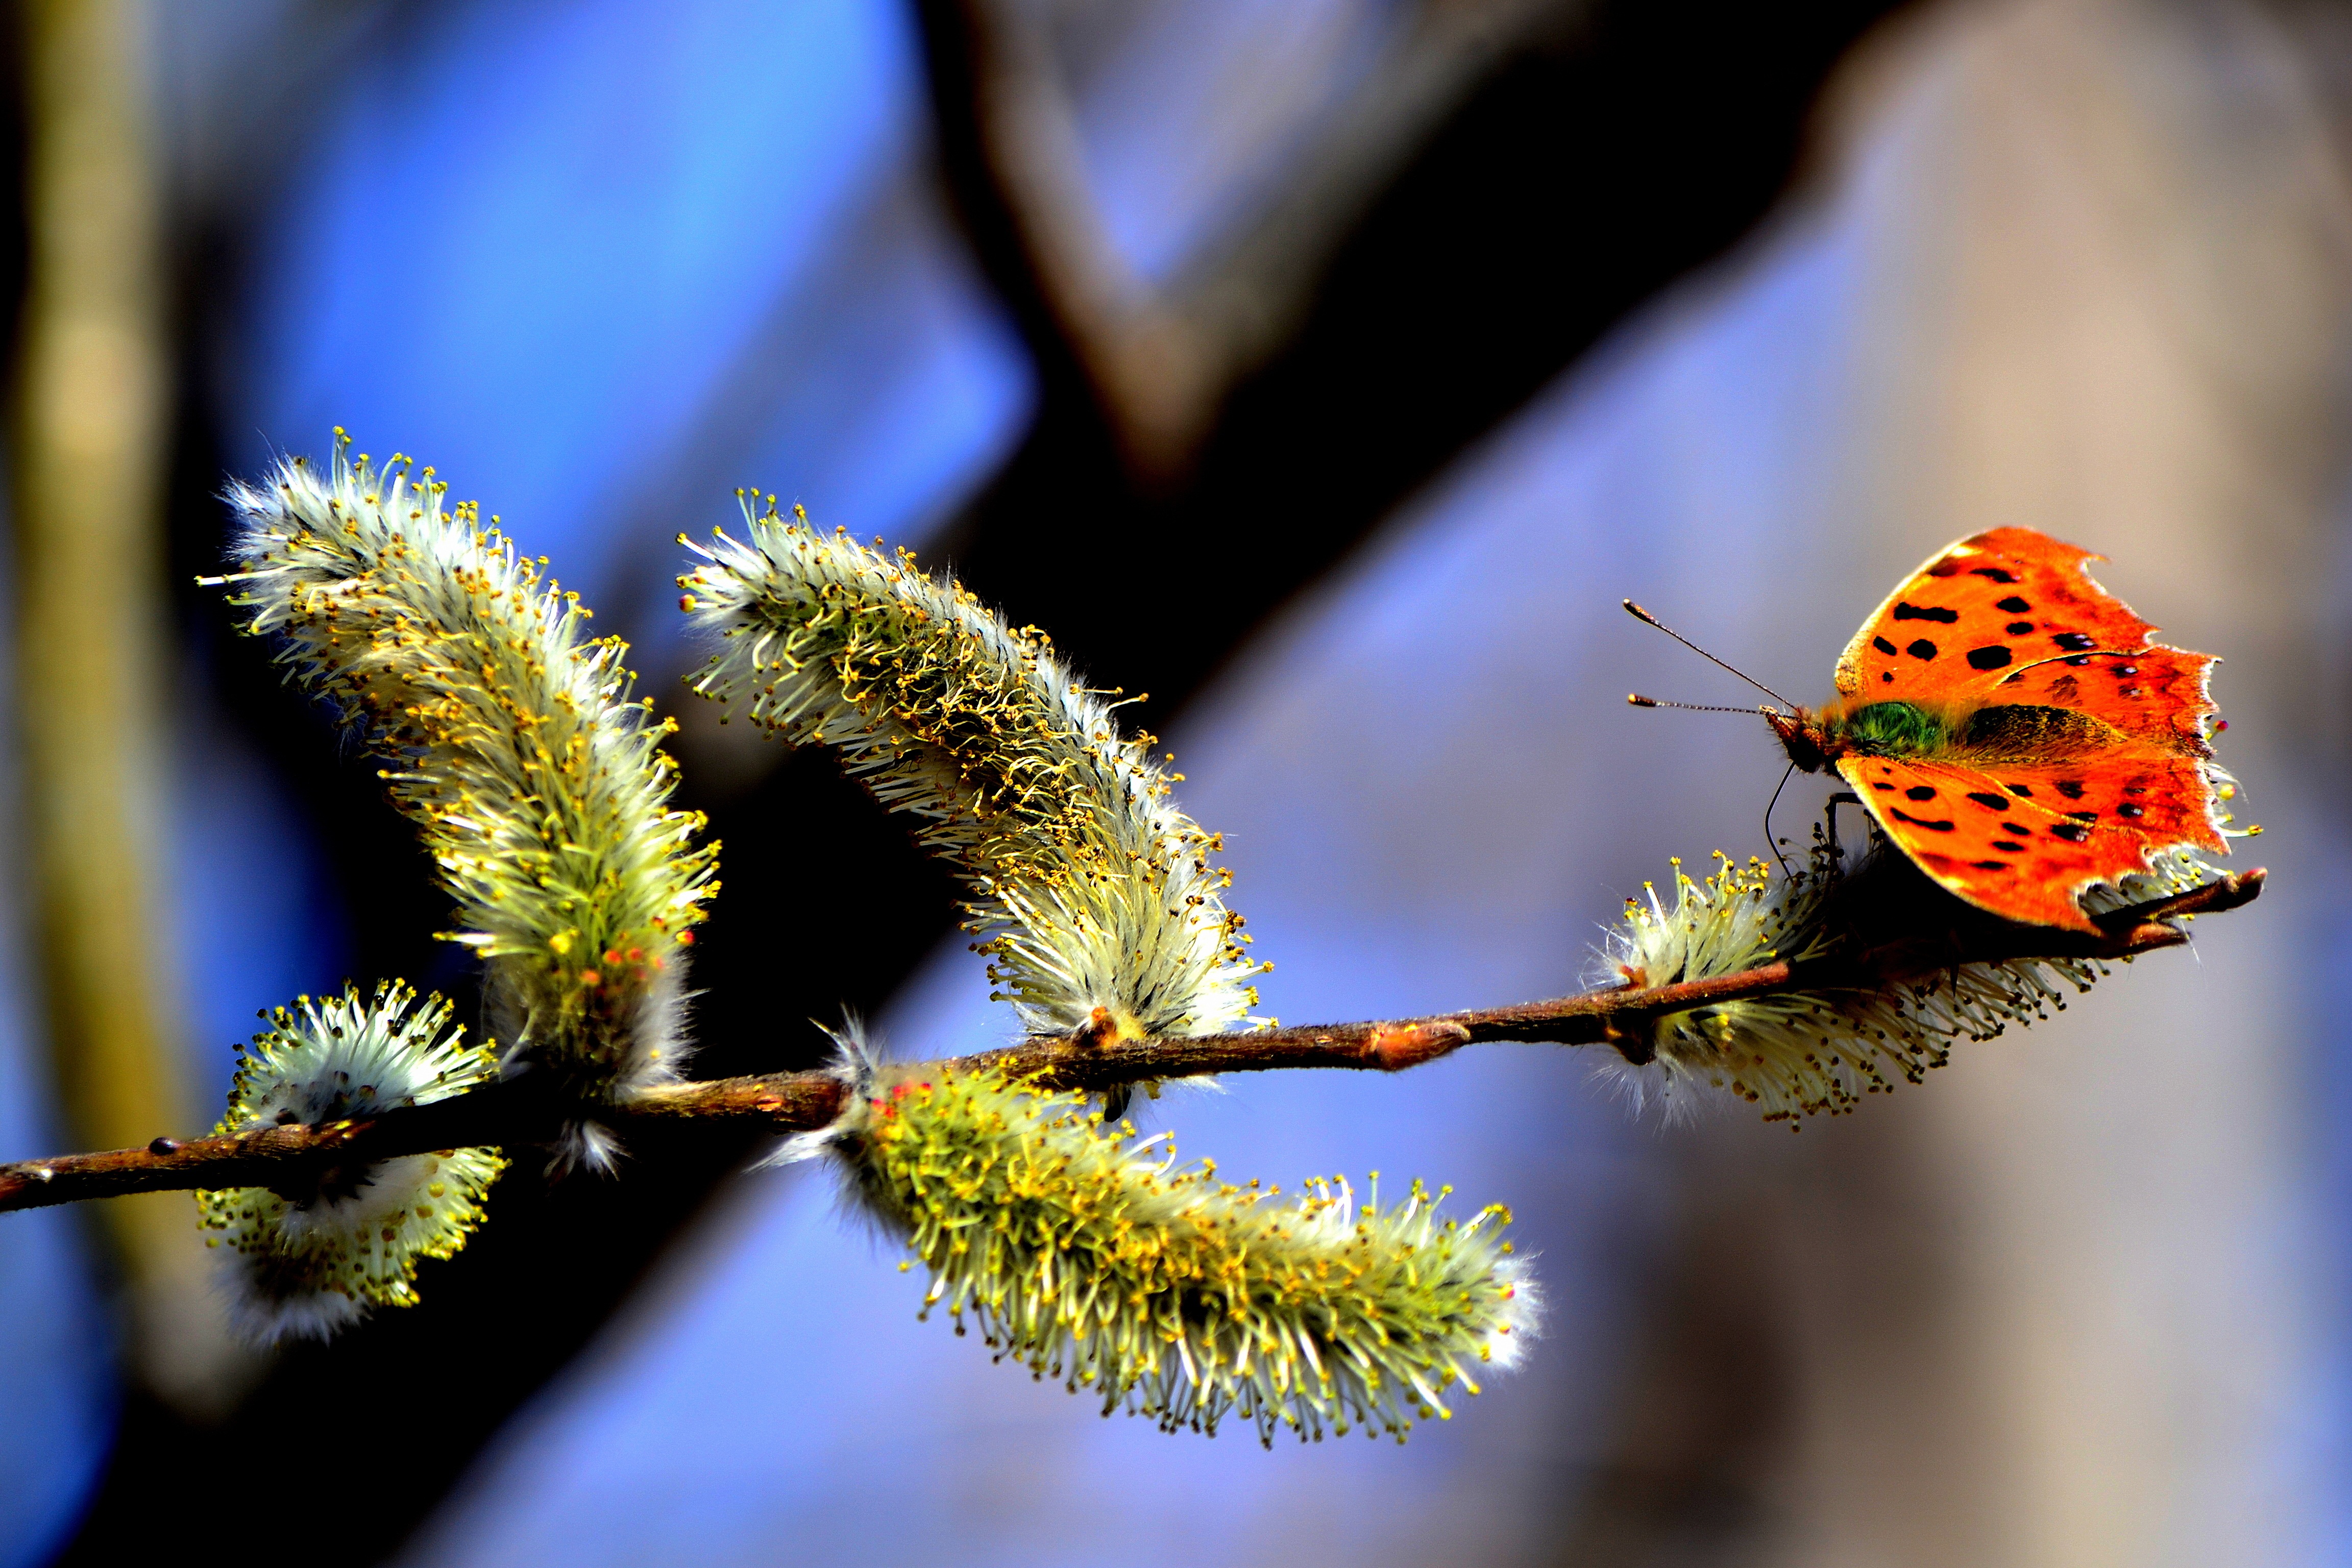
nature, branch, sky, spring, insect, macro, butterfly, flora, twig, close up, kidney, bud, macro photography, verba, plant stem